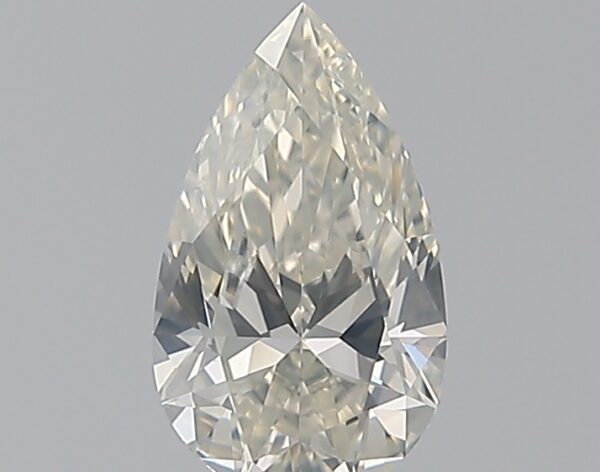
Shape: pear
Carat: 0.72
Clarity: SI1
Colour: J
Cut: EX
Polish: EX
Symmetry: VG
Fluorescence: F
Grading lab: GIA
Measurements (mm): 8.24 x 4.85 x 2.96